Michael Taylor (forester)

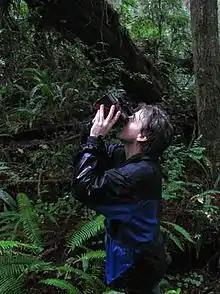
Michael Taylor in Redwood National Park taking a preliminary measurement with a laser rangefinder

Michael W. Taylor (born 25 April 1966) is an American forester who is notable for being a leading discoverer of champion and tallest trees - most notably coast redwoods. In 2006, Taylor co-discovered the tallest known tree in the world, a coast redwood ("Sequoia sempervirens") now named "Hyperion". He also discovered "Helios" and "Icarus", the 2nd and 3rd tallest.